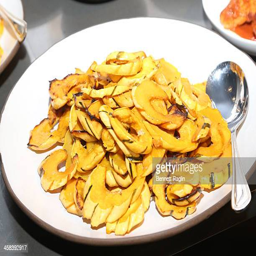
a general view of the food served during the vegan dinner party